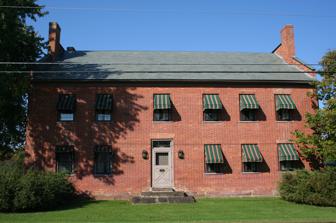
Building: Tavern on Mutton Hill
Country: United States of America
Year built: 1813
Historic house in Vermont, United States United States historic place Tavern on Mutton Hill U.S. National Register of Historic Places Show map of Vermont Show map of the United States Location Church Hill Rd., Charlotte, Vermont Coordinates 44°19′30″N 73°14′15″W / 44.32500°N 73.23750°W / 44.32500; -73.23750 Area 4.1 acres (1.7 ha) Built 1813 ( 1813 ) Built by Nathaniel Newell Architectural style Federal NRHP reference No. 82001763 Added to NRHP December 10, 1982 The Tavern on Mutton Hill , also known locally (and incorrectly) as the 1812 Tavern , is a historic former public accommodation on Church Hill Road in Charlotte, Vermont .  Built in 1813, it is a prominent local example of Federal period architecture, and the town's only documented 19th-century tavern house built out of brick.  It was listed on the National Register of Historic Places in 1982. Description and history The Tavern on Mutton Hill stands in a cluster of residential buildings in an otherwise rural area of northeastern Charlotte, on the west side of Church Hill Road south of its junction with Mutton Hill Road.  It is a 2 + 1 ⁄ 2 -story brick structure, with a redstone foundation and window sills.  The gable ends each have two chimneys, joined by a raised parapet.  The front facade is six bays wide, with the main entrance set in the bay left of center; it is topped by a rectangular transom with a sunburst pattern.  The interior retains period woodwork and finishes, although there have been numerous alterations, including the removal of some walls and the addition of partitions.  The former ballroom space on the second floor, extending across the front of the building, has survived with little alteration. The tavern was built in 1813 by Nathaniel Newell, the son of the local Congregationalist minister Abel Newell, who died the previous year in a typhus epidemic.  Newell was the town's wealthiest citizen and a prominent civic leader, serving in the state legislature.  In addition to owning this tavern (where he lived with his family), he owned a local tannery, and a dry goods store in Burlington .  The tavern is located on what was formerly the principal stagecoach route through Charlotte, and an early alignment of United States Route 7 .  The tavern was owned by the Edgerton family for more than a century after passing out of the hands of the Newell family. See also National Register of Historic Places listings in Chittenden County, Vermont References